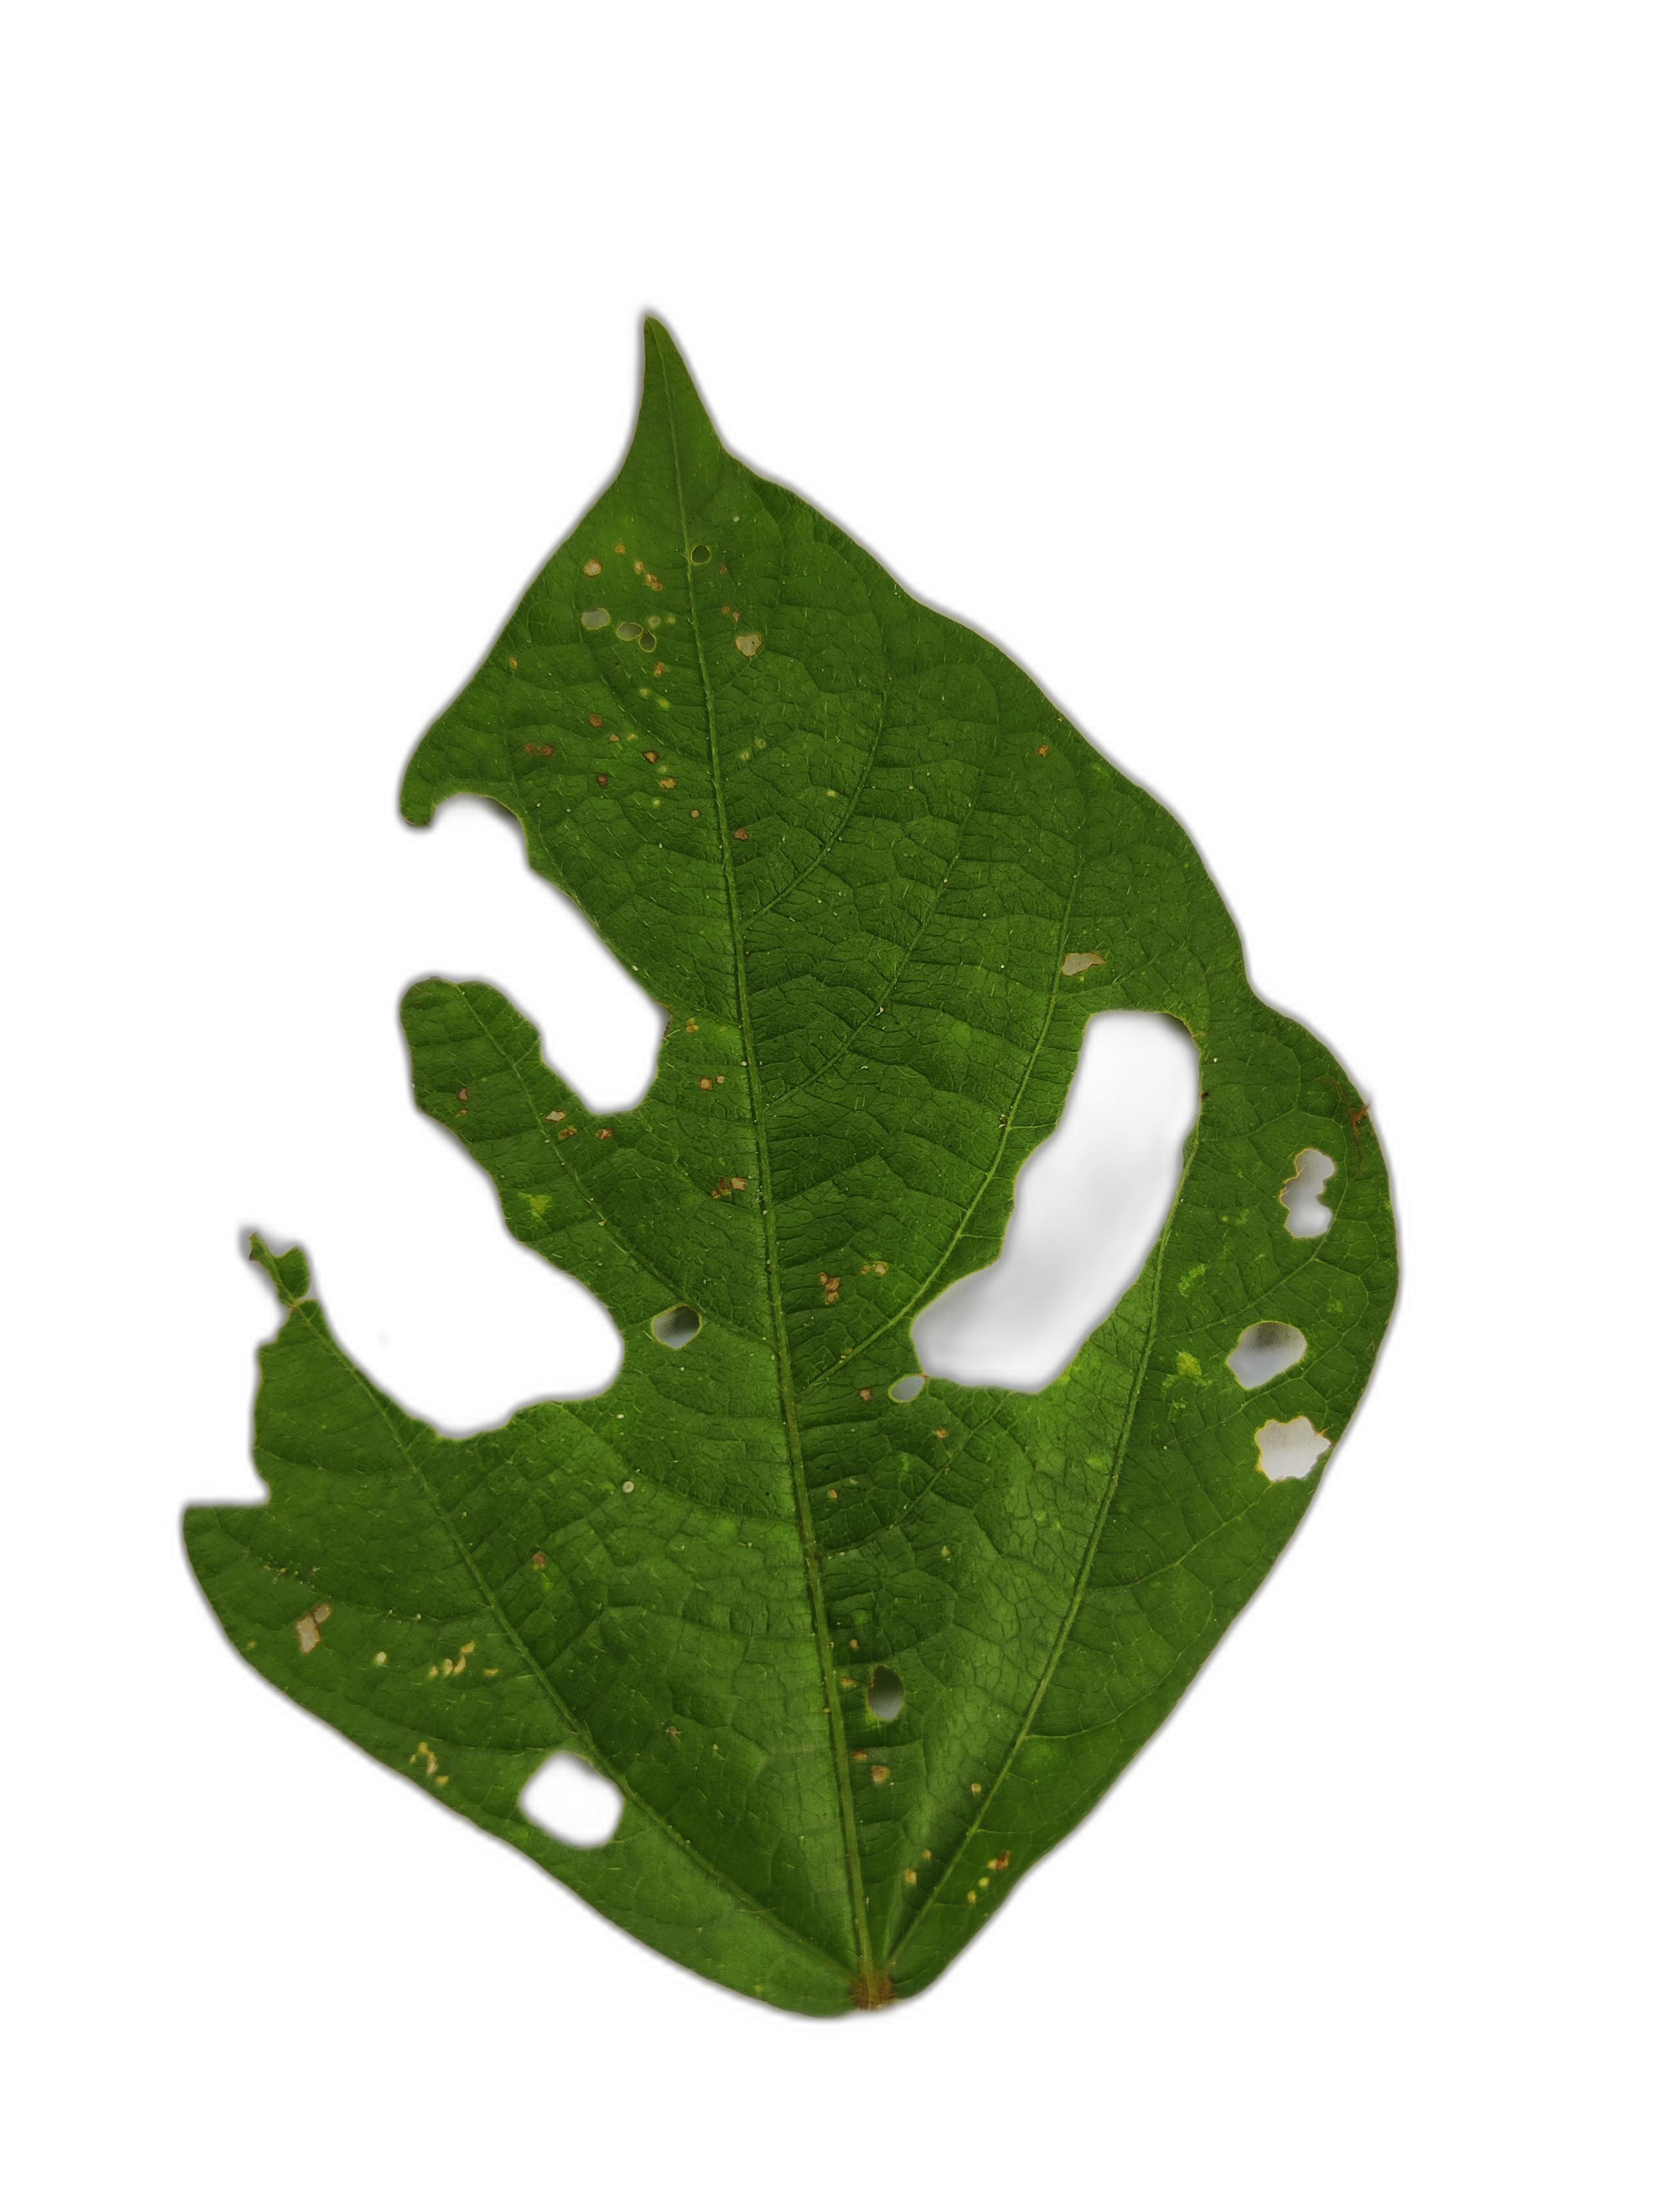
Label: Cercospora leaf spot